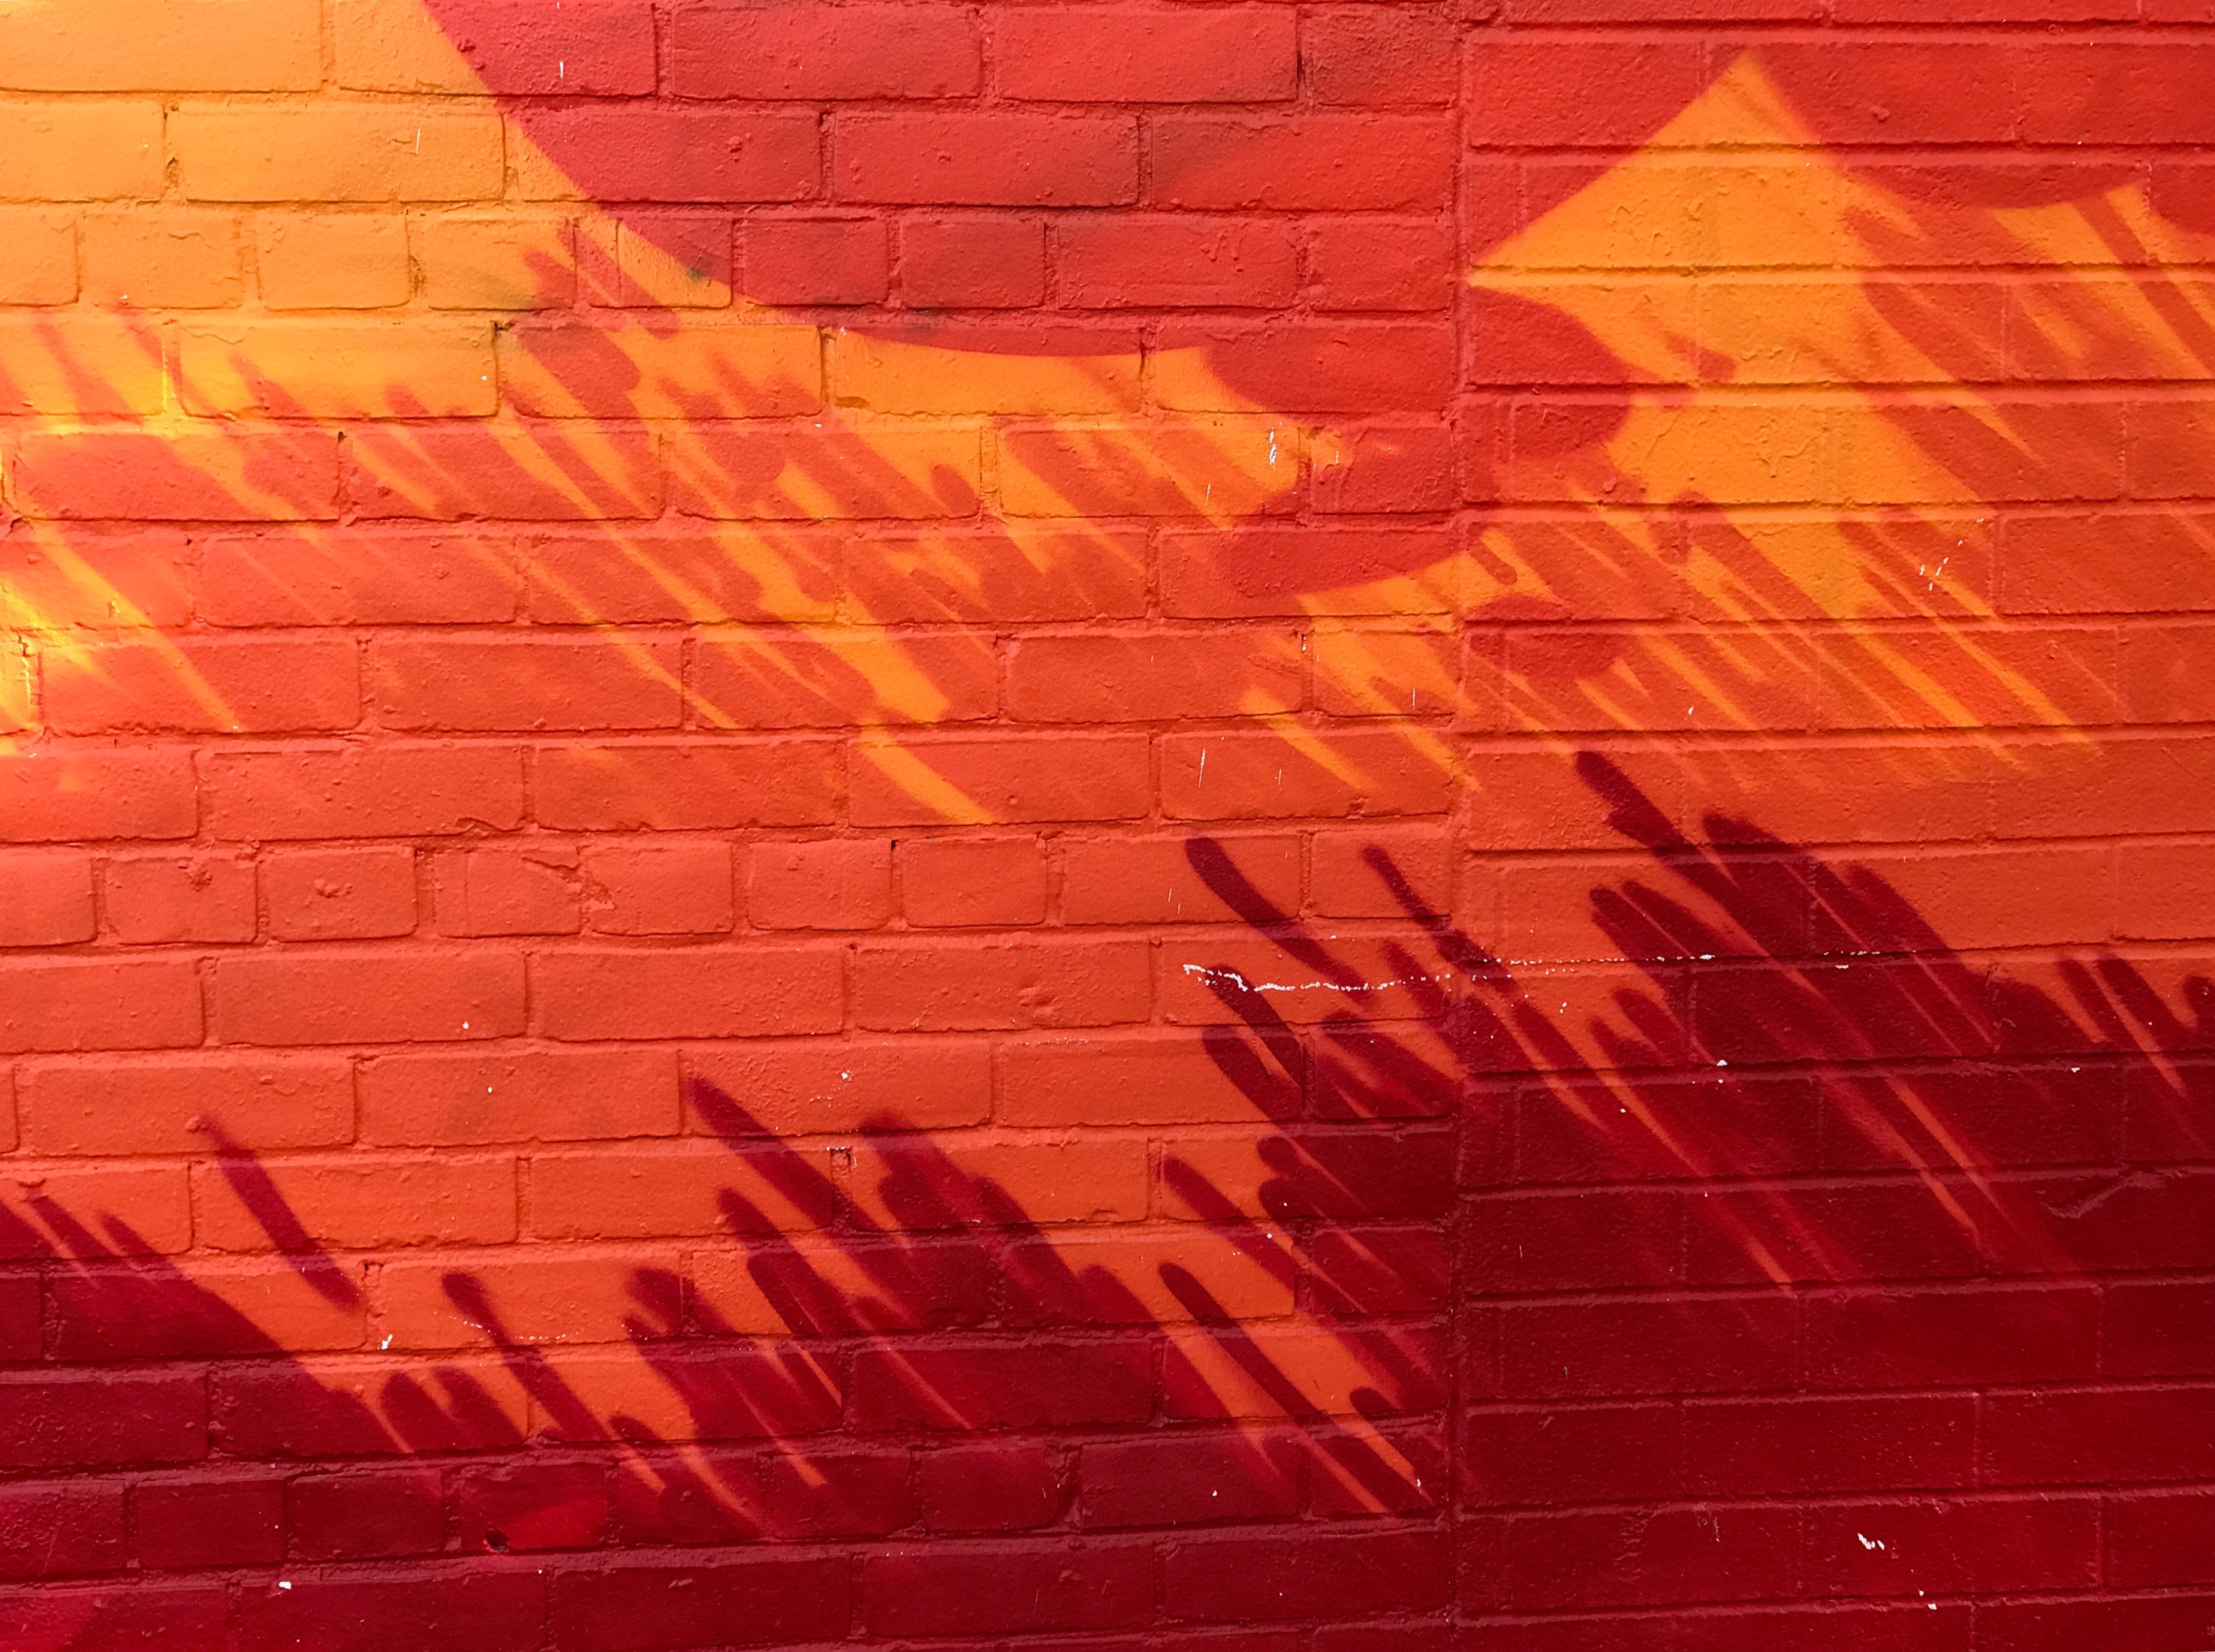
light, texture, floor, wall, orange, pattern, line, red, brick, material, brickwork, flooring, computer wallpaper, wood stain